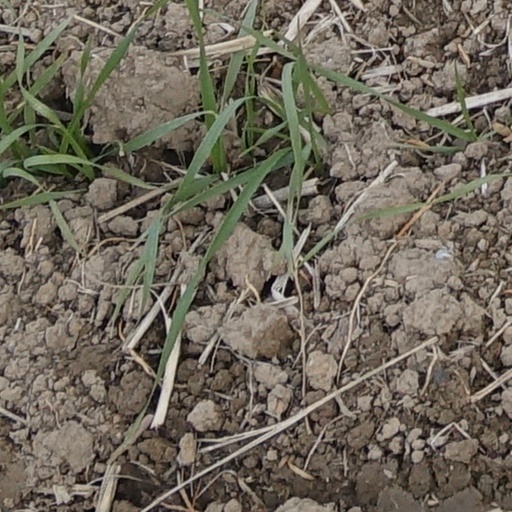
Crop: wheat